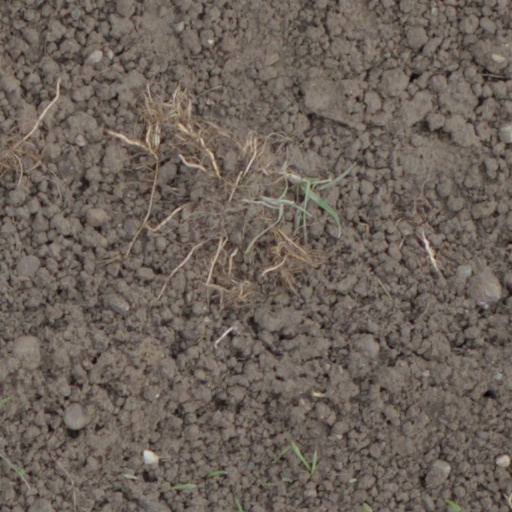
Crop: wheat